Per Il Volo Top 80

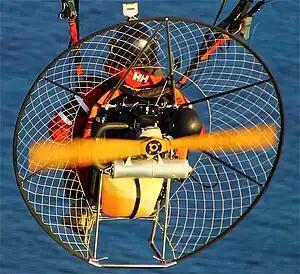
Top 80 mounted on a Per Il Volo Miniplane

The Per Il Volo Top 80 is an Italian single cylinder, two-stroke aircraft engine designed and produced by Per Il Volo of Galliera Veneta for powered paragliding. It was the first purpose-designed paramotor engine.